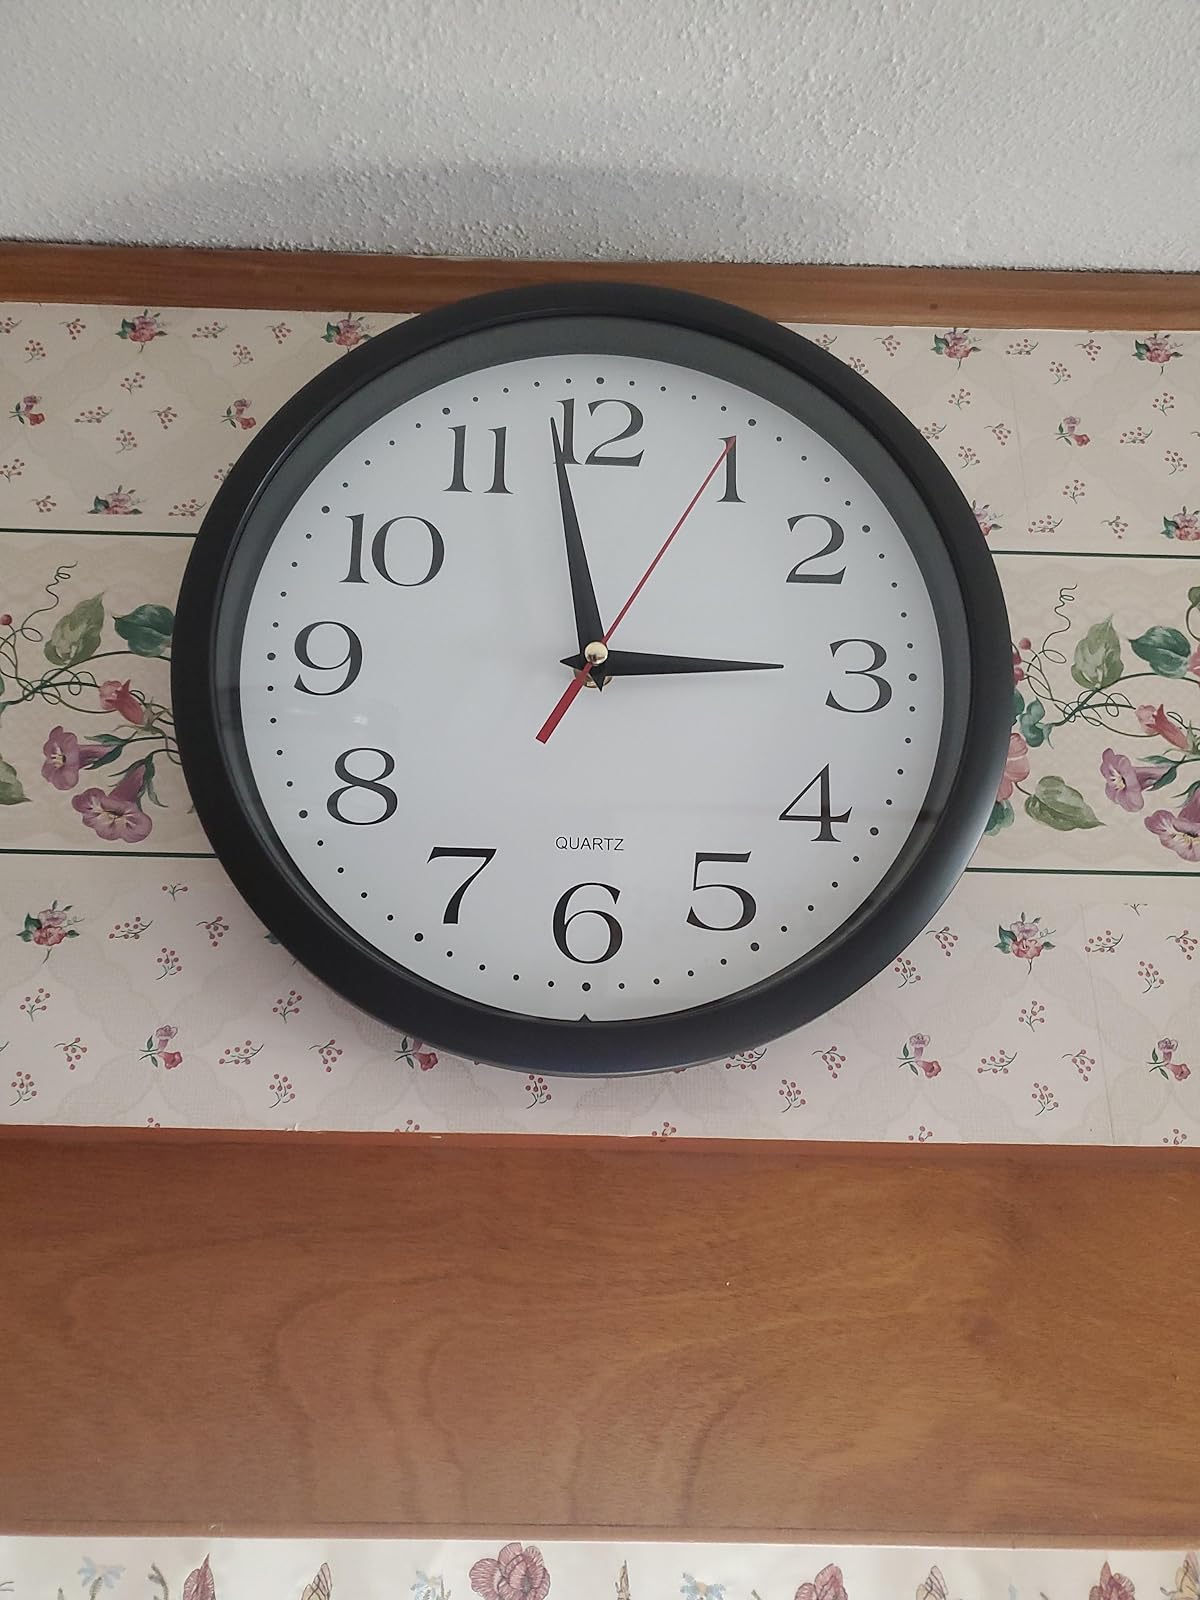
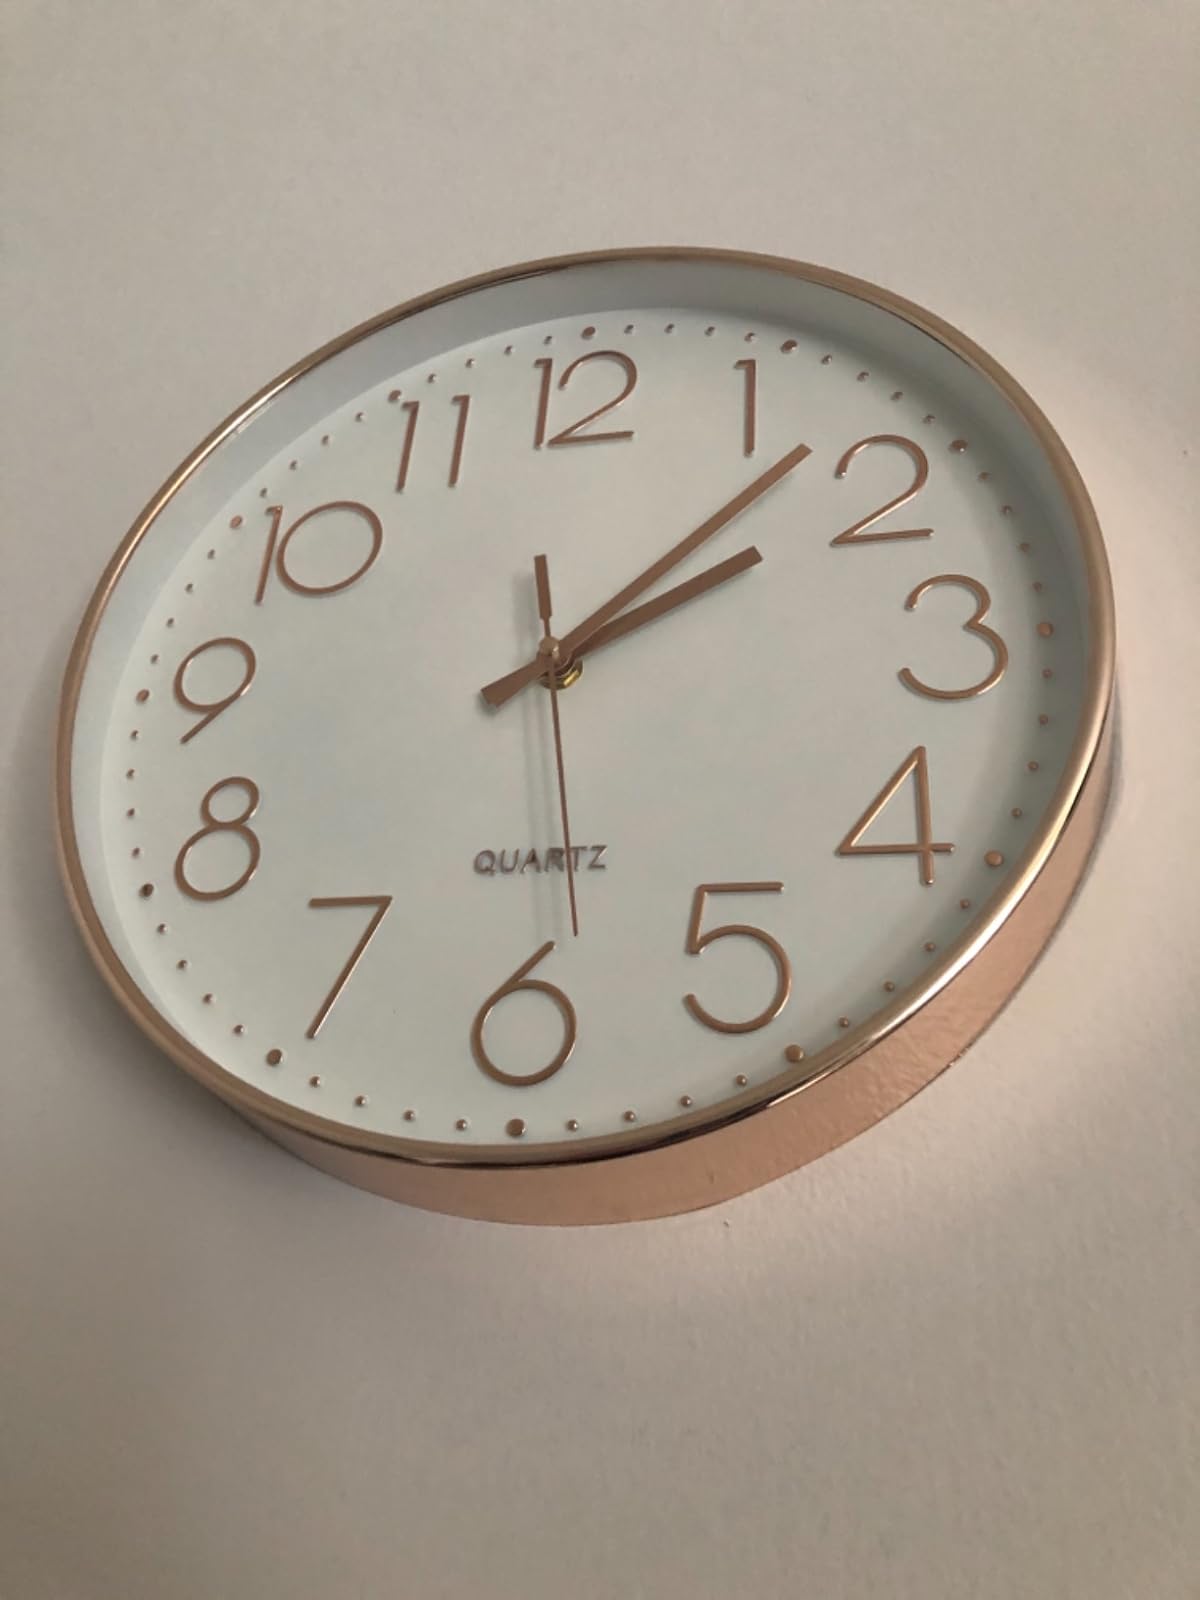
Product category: clock
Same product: no